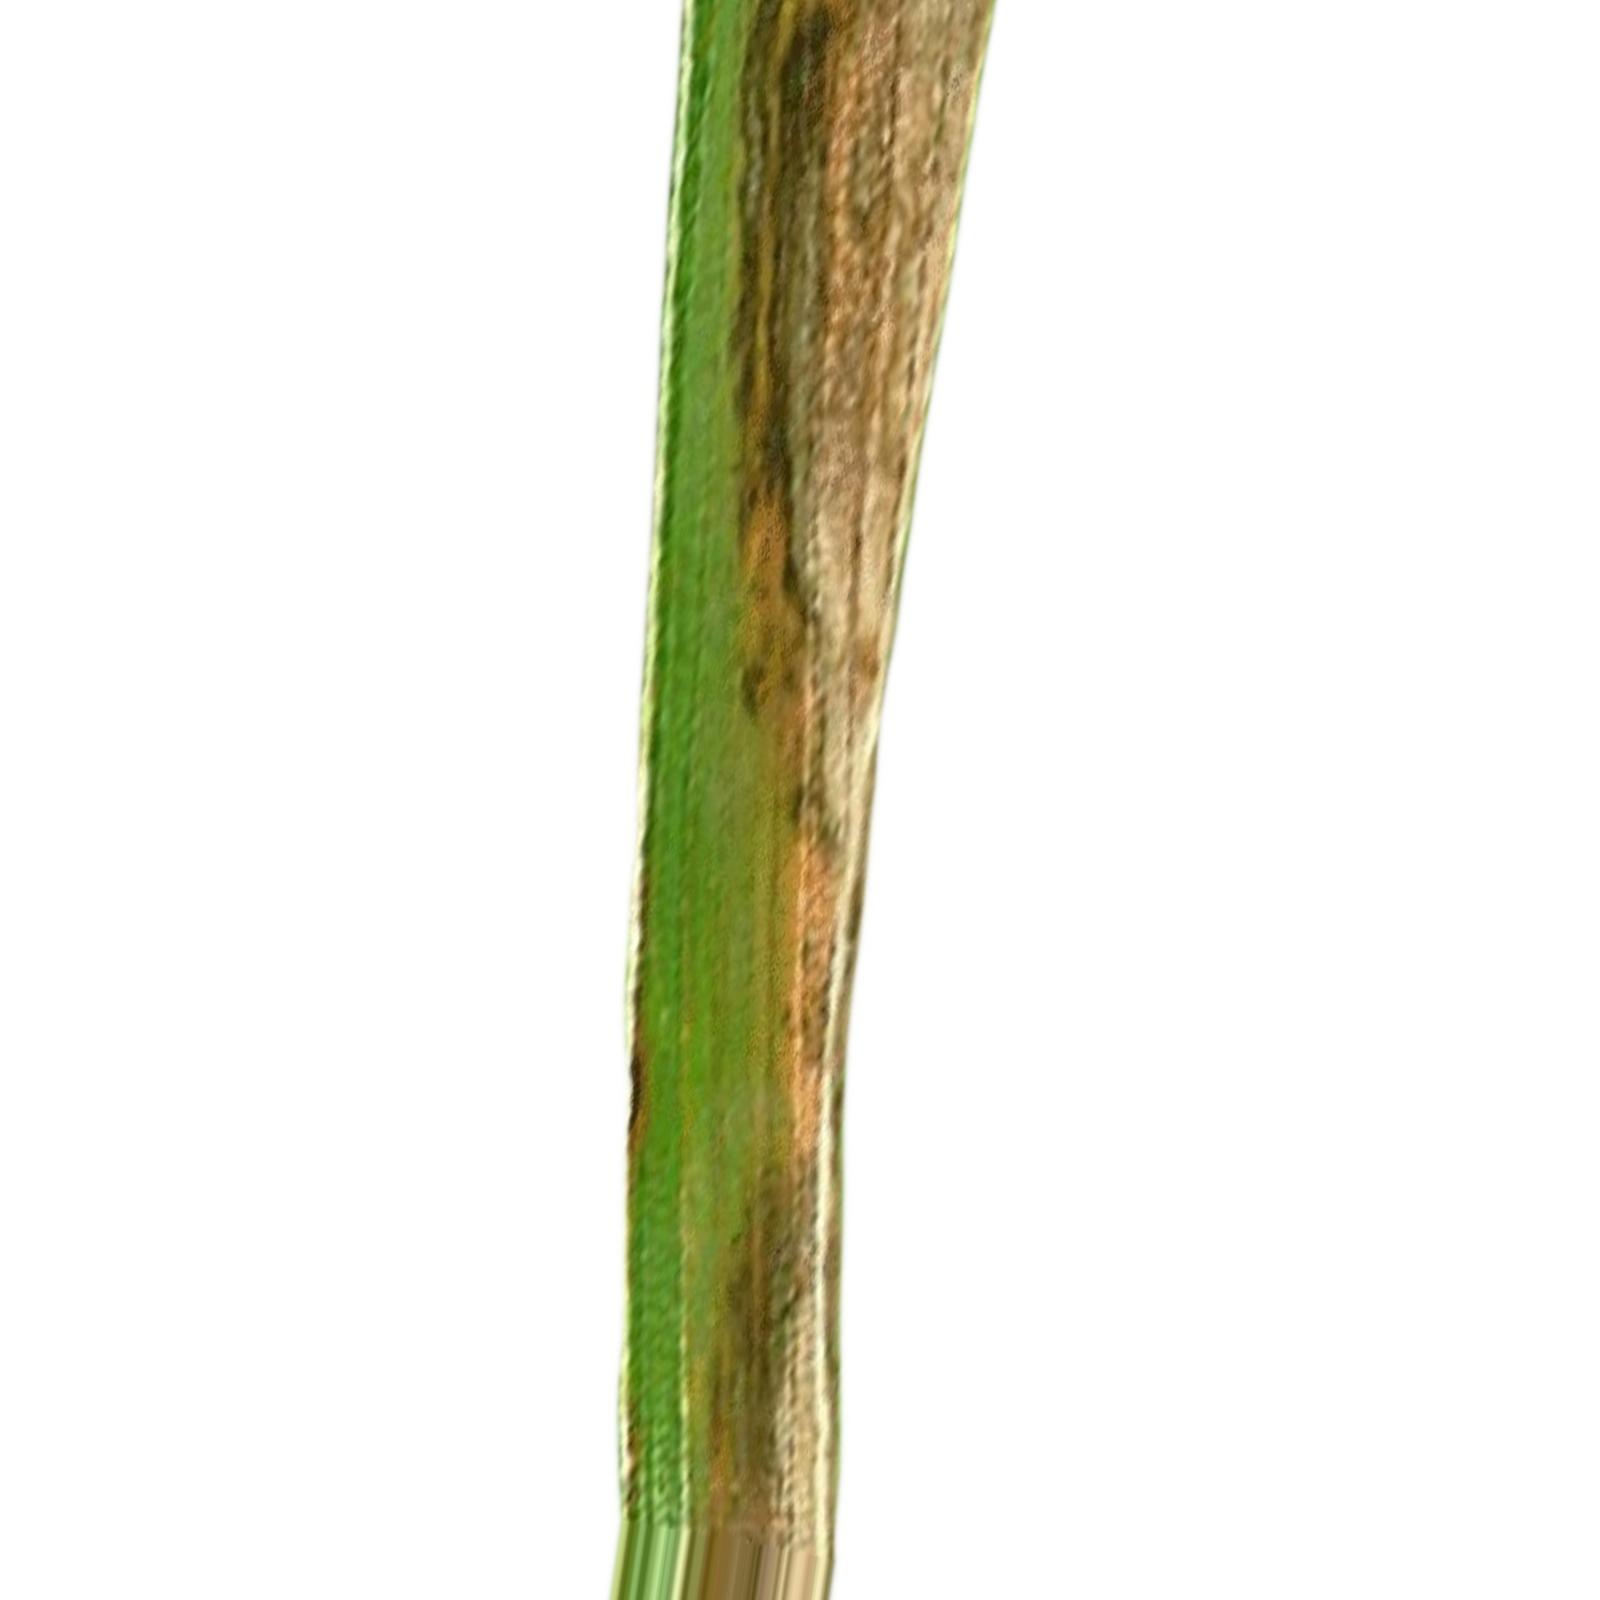
Nhãn: Bệnh Cháy lá ( Leaf scald )